Armenia

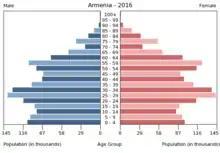
Population pyramid 2016

On 10 October 2009, Armenia and Turkey signed protocols on the normalisation of relations, which set a timetable for restoring diplomatic ties and reopening their joint border. The ratification of those had to be made in the national parliaments. In Armenia, before sending the protocols to the parliament, it was sent to the Constitutional Court to have their constitutionality to be approved. The Constitutional Court made references to the preamble of the protocols underlying three main issues. One of them stated that the implementation of the protocols did not imply Armenia's official recognition of the existing Turkish-Armenian border established by the Treaty of Kars. By doing so, the Constitutional Court rejected one of the main premises of the protocols, i.e. "the mutual recognition of the existing border between the two countries as defined by relevant treaties of international law". This was for the Turkish Government the reason to back down from the Protocols. The Armenian President had made multiple public announcements, both in Armenia and abroad, that, as the leader of the political majority of Armenia, he assured the parliamentary ratification of the protocols if Turkey also ratified them. Despite this, the process stopped, as Turkey continuously added more preconditions to its ratification and also "delayed it beyond any reasonable time-period".